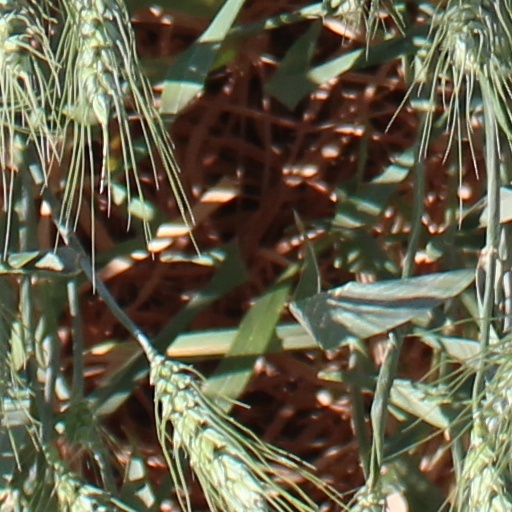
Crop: wheat